William Baumol

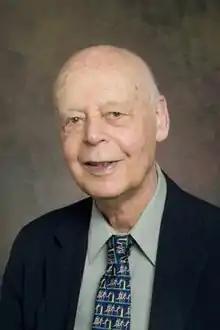

William Jack Baumol (February 26, 1922 – May 4, 2017) was an American economist. He was a professor of economics at New York University, Academic Director of the Berkley Center for Entrepreneurship and Innovation, and professor emeritus at Princeton University. He was a prolific author of more than eighty books and several hundred journal articles. He is the namesake of the Baumol effect.